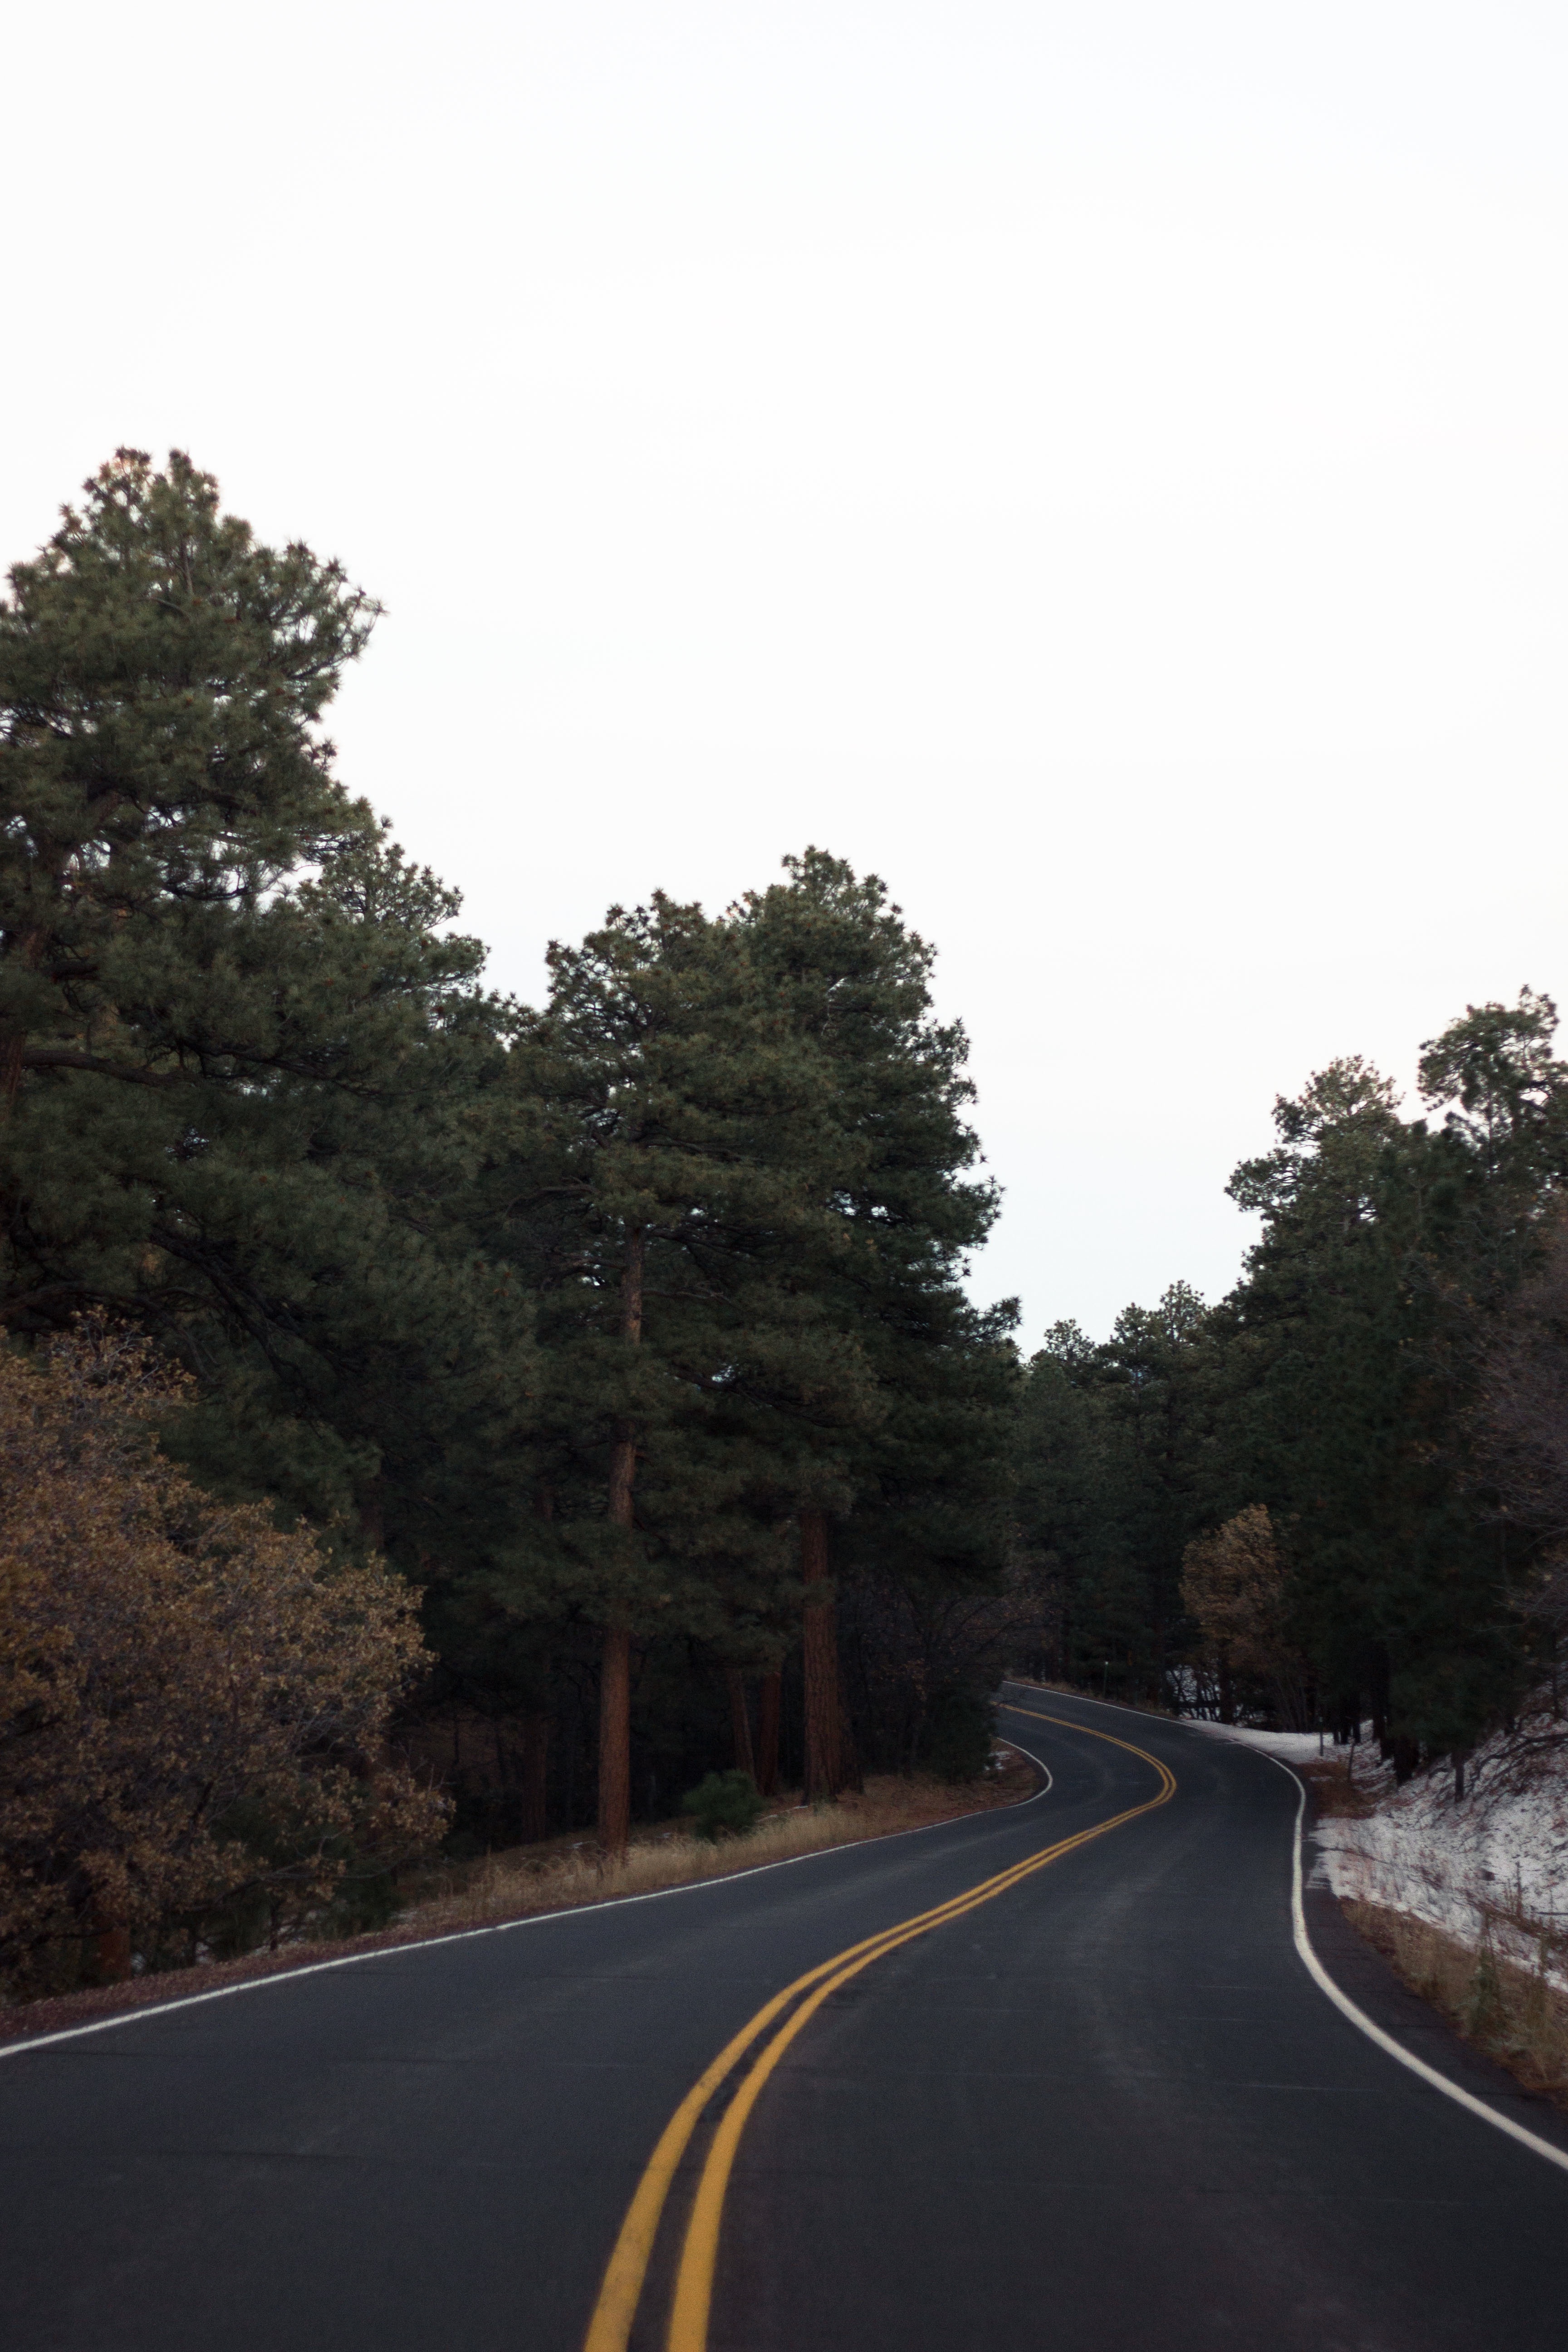
tree, road, highway, asphalt, suburb, lane, road trip, infrastructure, road surface, residential area